The Division Bell

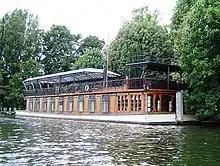
David Gilmour's recording studio, "Astoria"

In January 1993, guitarist David Gilmour, drummer Nick Mason and keyboardist Richard Wright began improvising new material in sessions at the remodelled Britannia Row Studios. They recruited bassist Guy Pratt, who had joined them on their Momentary Lapse of Reason Tour; according to Mason, Pratt's playing influenced the mood of the music. Without the legal problems that had dogged the production of their 1987 album "A Momentary Lapse of Reason", Gilmour was at ease. If he felt the band were making progress, he would record them on a two-track DAT recorder. At one point, Gilmour surreptitiously recorded Wright playing, capturing material that formed the basis for three pieces of music.